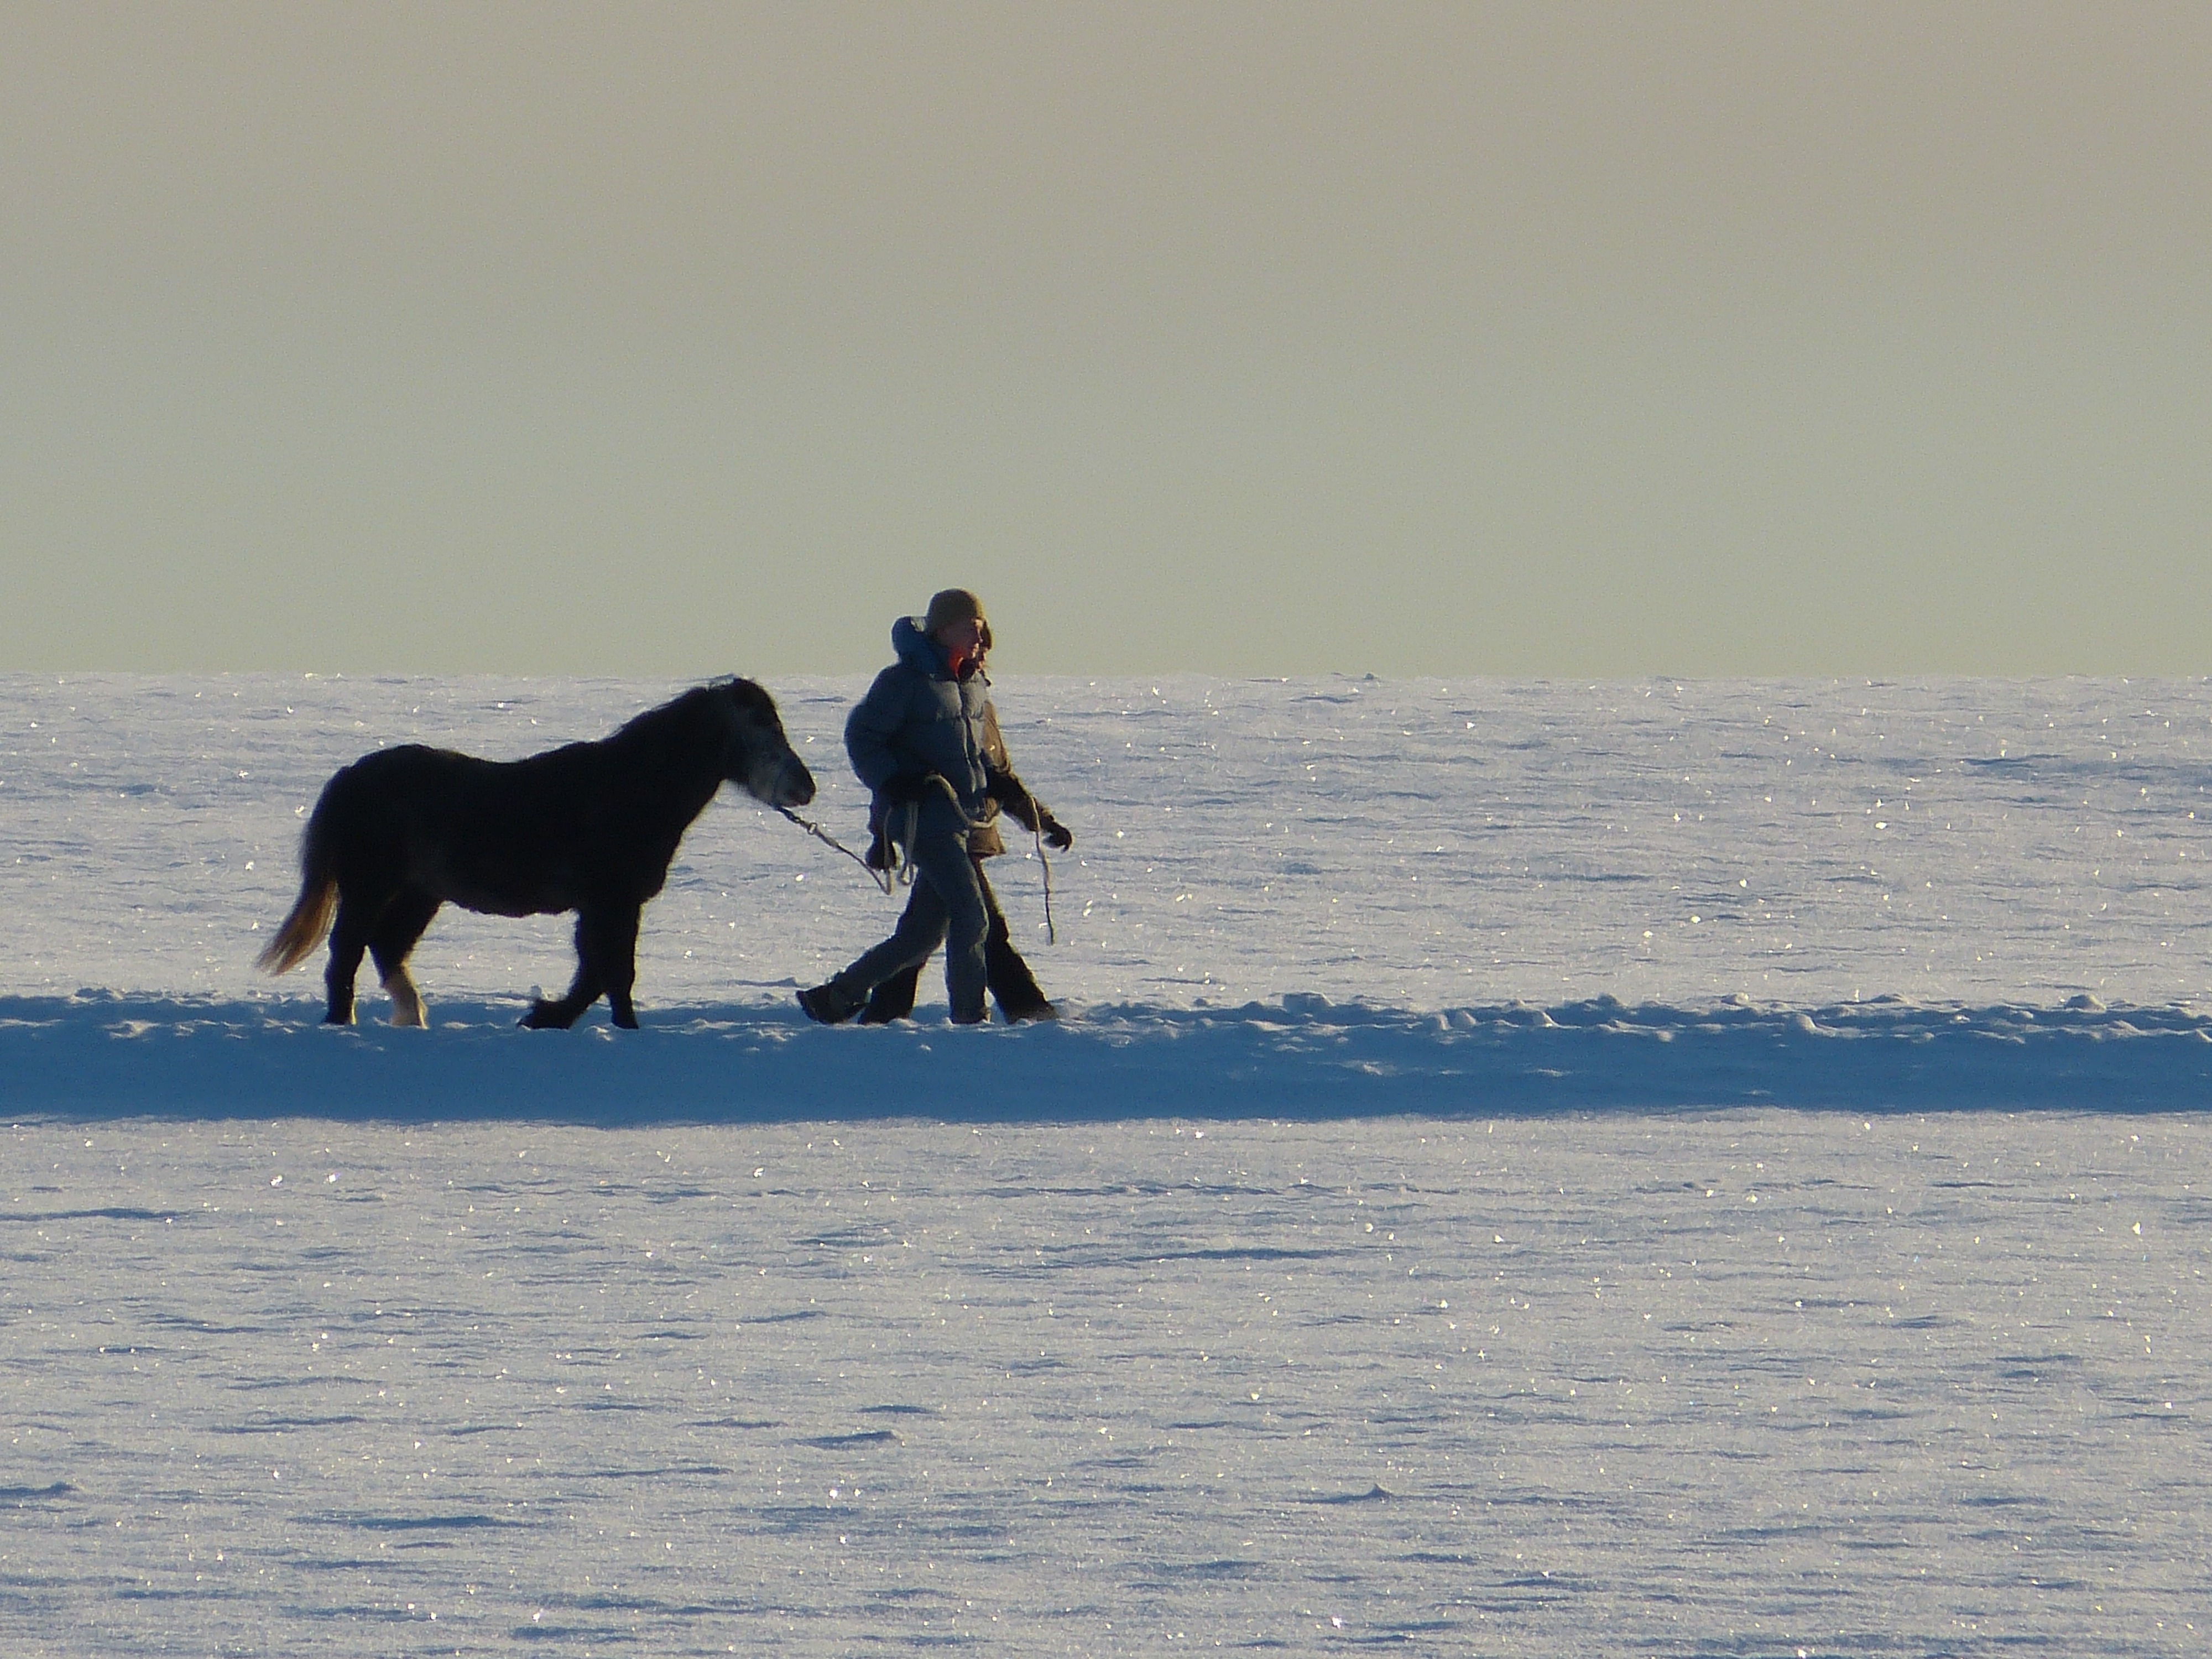
beach, sea, tree, ocean, snow, winter, dog, walk, ice, evening, horse, weather, mammal, human, arctic, season, away, wintry, abendstimmung, traces, back light, winter mood, snow landscape, dog like mammal